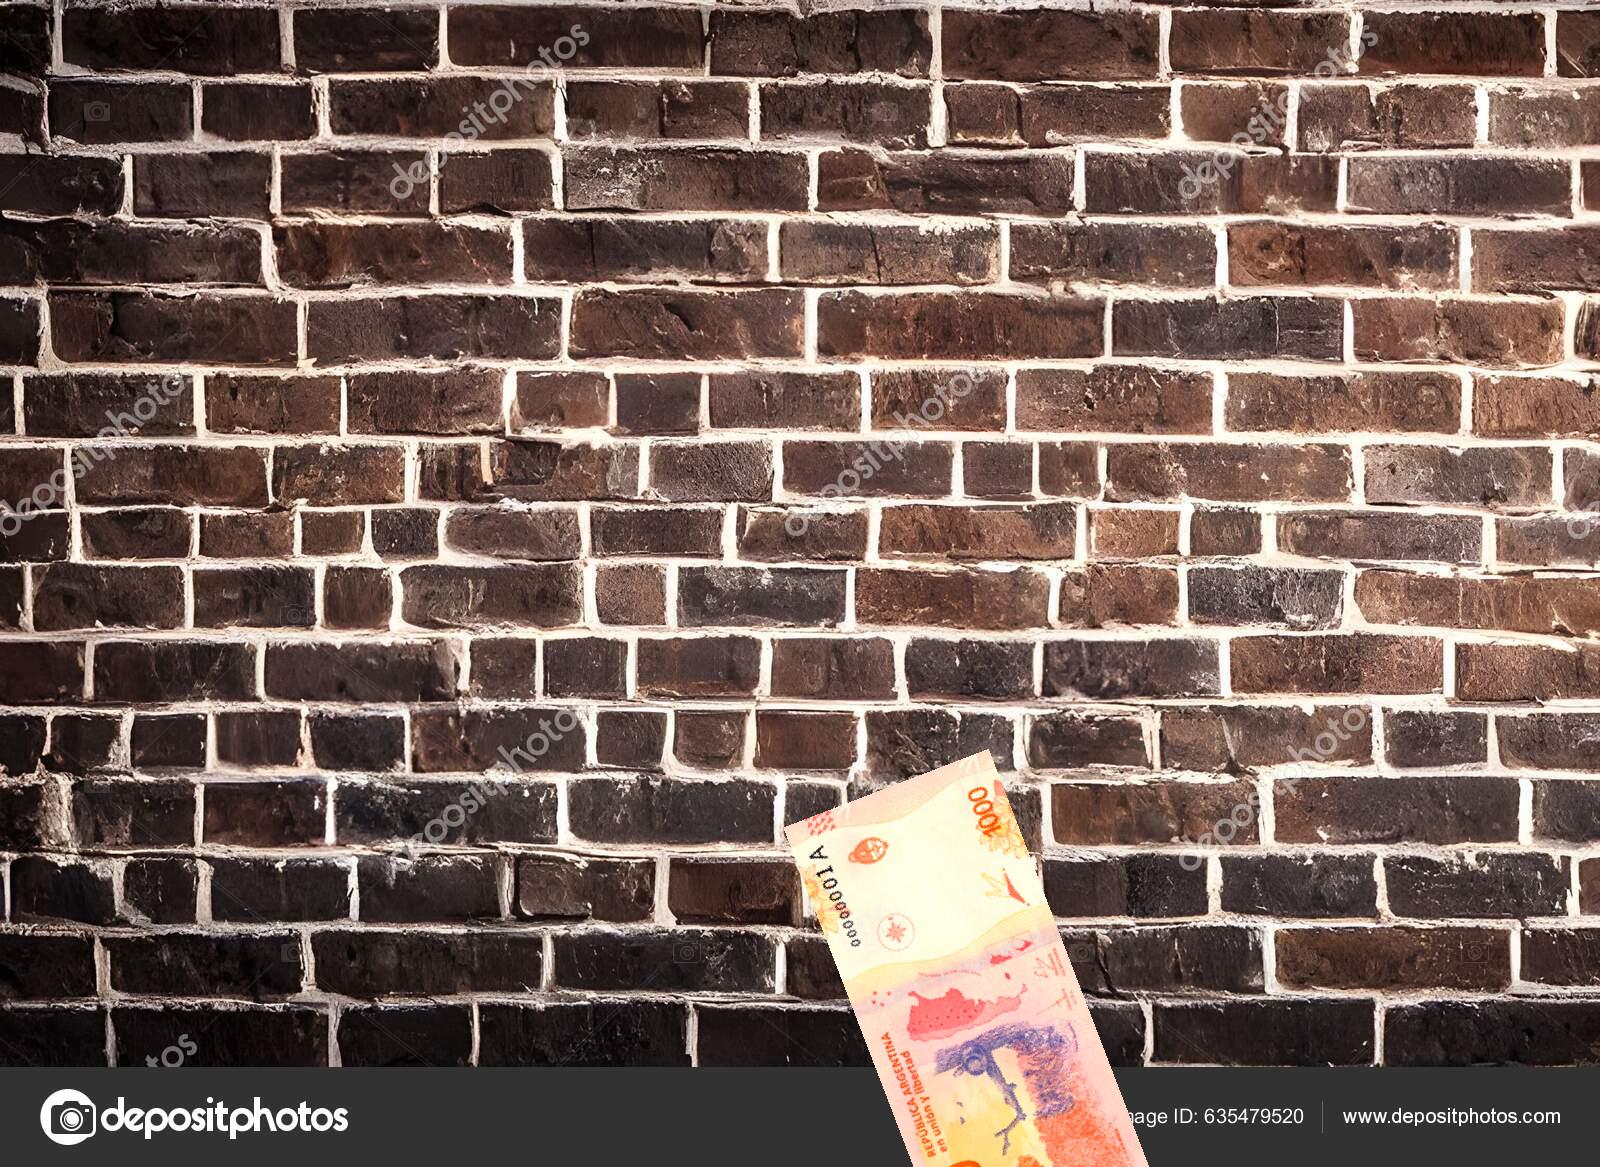
Denominación: 1000